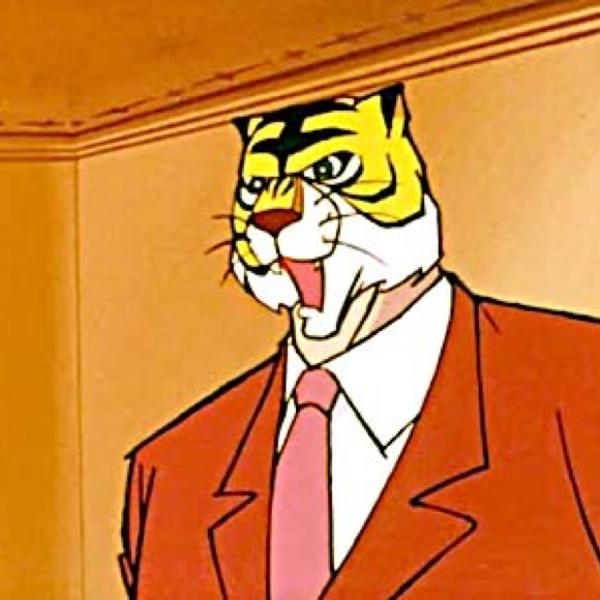
回答: 娘さんを僕に下さい。